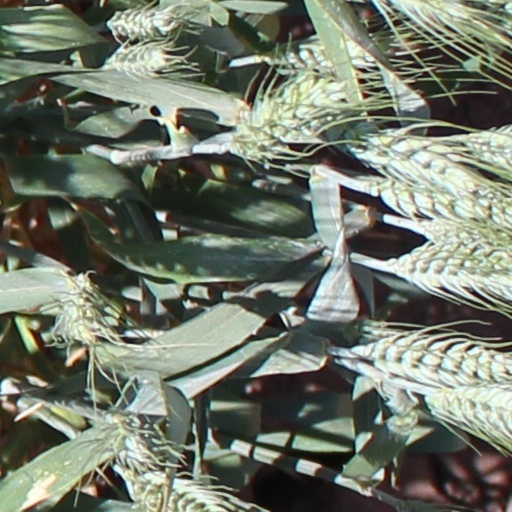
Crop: wheat